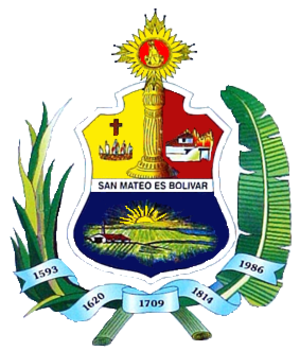
Bolívar est l'une des 18 municipalités de l'État d'Aragua au Venezuela. Son chef-lieu est San Mateo. En 2011, la population s'élève à 38 047 habitants.